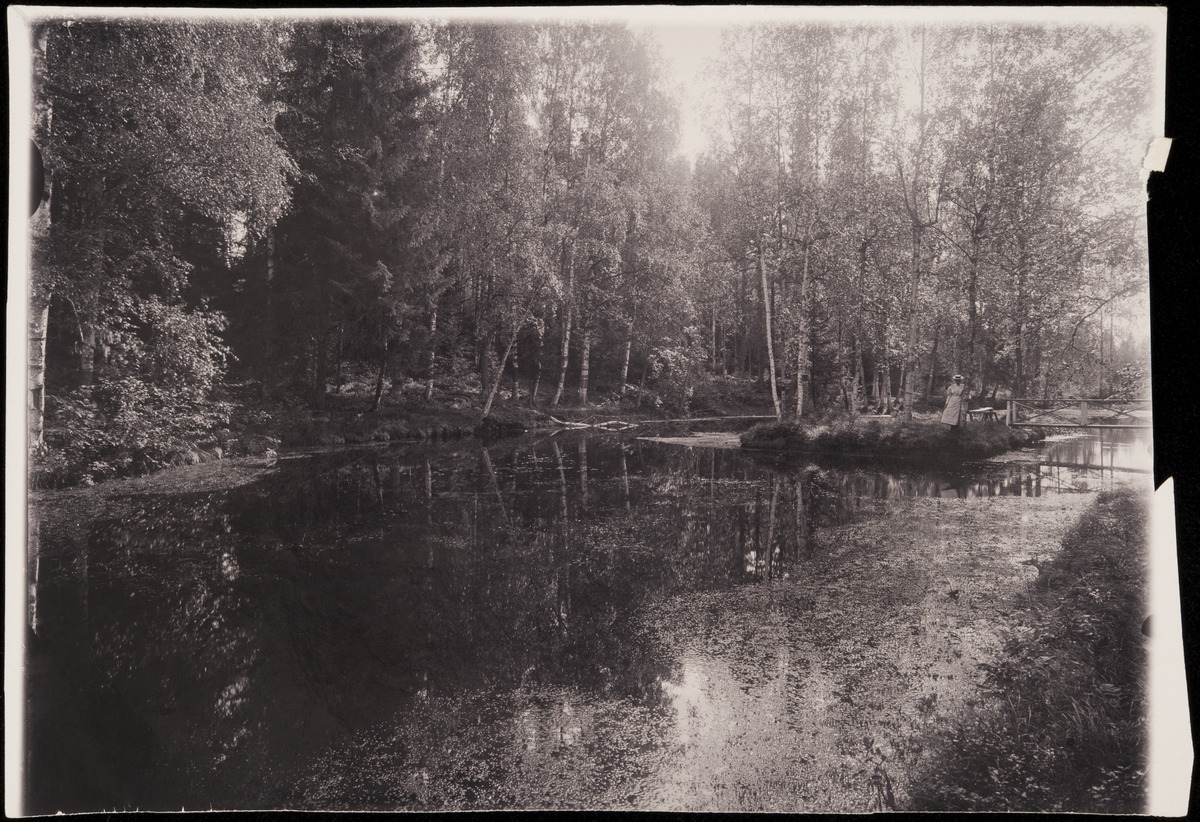
Lampi Eläintarhan puistossa
sisällön kuvaus: Lampi Eläintarhan puistossa. mustavalkoinen
Kuvaaja: Rosenbröijer, A.E., valokuvaaja
Ajankohta: kuvausaika 1890 -luku
Paikka: Suomi, Uusimaa, Helsinki, Töölö Helsinki, Taka-Töölö Helsinki, Eläintarha
Aiheet: virkistysalueet viheralueet puistot, vesistöt lammet, puut, sillat, naiset, pukeutuminen, vaatteet, päähineet